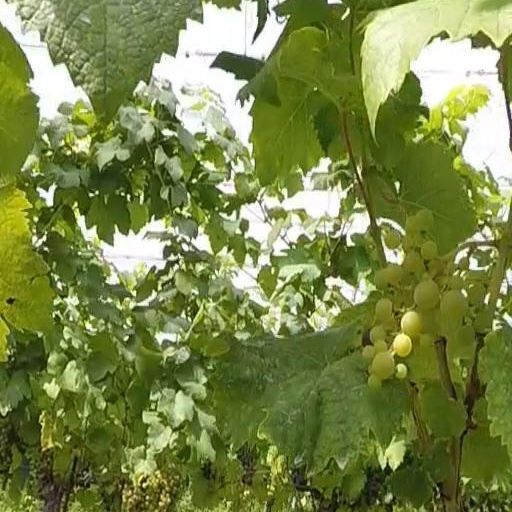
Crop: grape